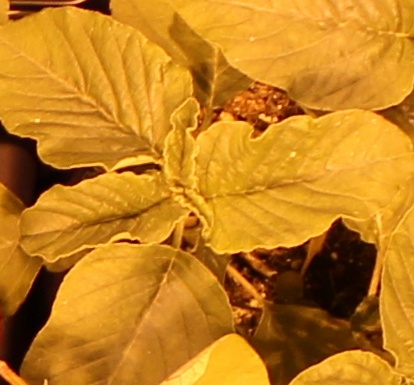
Label: Redroot Pigweed